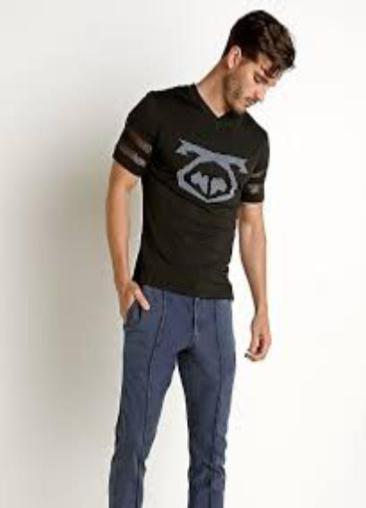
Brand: nasty pig-2
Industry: Clothes